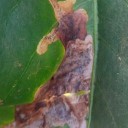
Label: Miner